Interstellar probe

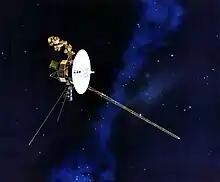
Artists view of a Voyager spacecraft in outer space.

"Voyager 1" is a space probe launched by NASA on September 5, 1977. At a distance of about it is the farthest manmade object from Earth.